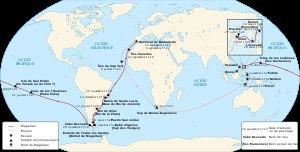
Juan Sebastián Elcano, né en 1476 à Getaria et mort dans l'océan Pacifique le 4 août 1526, est un explorateur et marin basque espagnol qui réalise la première circumnavigation du globe de 1519 à 1522, lors de l'expédition commandée à l'origine par Fernand de Magellan. Il revint à Séville avec les derniers survivants de l'expédition à bord de la Victoria.
Cette page concerne l'année 1519 du calendrier julien.
Antonio Pigafetta, est un marin et chroniqueur italien du XVIᵉ siècle qui a participé sous les ordres de Magellan puis Juan Sebastián Elcano au premier voyage des Européens autour du monde et qui en a laissé la chronique la plus complète et la plus célèbre, celle sur laquelle se basent tous les travaux relatifs au voyage de Magellan.
janvier : Le navigateur Ferdinand Magellan observe les nuages de Magellan durant son voyage autour de la terre.
La circumnavigation Magellan-Elcano est le premier voyage autour du monde dans l'histoire. Expédition espagnole, elle quitte Séville en 1519 sous les ordres de l'explorateur portugais Fernand de Magellan à la recherche d'une route maritime entre l'Espagne et l'Asie de l'Est à travers les Amériques et l'océan Pacifique. Á la suite de la mort de Magellan [le 27 avril 1521], l'Espagnol Juan Sebastián Elcano prend le commandement de la Victoria, un des 2 navires rescapés de la flotte, le 16 septembre. Le 21 décembre 1521 il quittera les Moluques et arrivera le 8 septembre 1522 à Séville. Juan Elcano et les dix-huit survivants de l'expédition sont les premiers hommes à faire le tour du monde en une seule expédition.{source Le Voyage de Magellan. Editions Chandeigne}
Sanlúcar de Barrameda 2019-2022 est un projet ayant pour but la célébration du 5ᵉ centenaire de la 1ʳᵉ circumnavigation de la Terre, du 20 septembre 2019 au 6 septembre 2022, dates les plus importantes de cet événement. Cette commémoration, qui vise à avoir une participation significative des jeunes, sera centré et basée à Sanlúcar de Barrameda, province de Cadix, en Espagne.